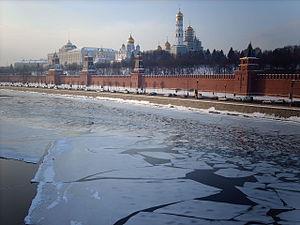
Moscou est la capitale de la Russie et compte environ douze millions six cent mille habitants intra muros sur une superficie de 2 510 km² ce qui en fait la ville la plus peuplée à la fois du pays et d'Europe. Sur le plan administratif Moscou fait partie du district fédéral central et a le statut de ville d'importance fédérale qui lui donne le même niveau d'autonomie que les autres sujets de la Russie. Elle est quasiment enclavée dans l'oblast de Moscou, mais en est administrativement indépendante. Ses habitants sont les Moscovites. Moscou se situe dans la partie européenne de la Russie au milieu d'une région de plaine. Sa latitude élevée lui vaut un climat froid et continental. Le Kremlin, son cœur historique, est édifié sur une colline qui domine la rive gauche de la rivière Moskova.